Psion netBook

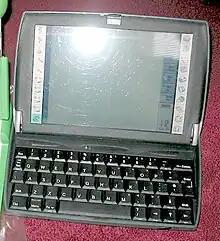
Psion netBook

The Psion netBook is a small subnotebook computer developed by Psion. Released in 1999, it was for the mobile enterprise market.